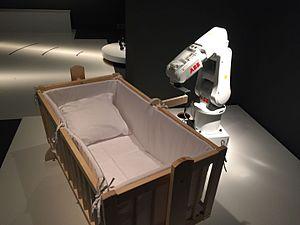
L'électricité existe depuis les débuts de l'univers qui est composé, selon des principes physiques, de « matière ». Son histoire vue par les hommes remonte aux débuts de l'humanité, car l'électricité est partout présente, très discrète la majorité du temps. Elle se manifeste parfois de manière très spectaculaire et brutale : par exemple sous forme d'éclairs associés au tonnerre et à des destructions.